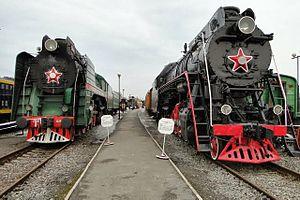
Cette liste d'étoiles rouges non exhaustive mais aussi représentative que possible répertorie les différents usages de ce symbole visuel qui peut être décoratif, héraldique, commercial, sportif ou politique.
Une locomotive à vapeur est un type de locomotive, c'est un engin moteur pour les chemins de fer, mu par une machine à vapeur. Ce type de moteur thermique est le plus couramment utilisé, de la naissance du chemin de fer jusque dans les années 1950. Il reste toujours employé très localement dans certains pays au XXIᵉ siècle, notamment pour des trains touristiques ou dans l'industrie extractive vu que le carburant y est localement disponible à bas coût.